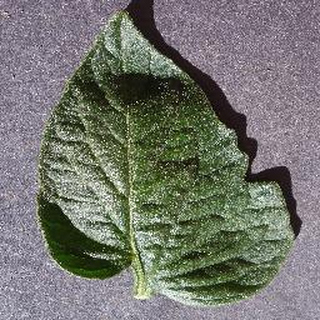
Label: healthy_tomato